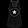
Label: T - shirt / top